Mirette (opera)

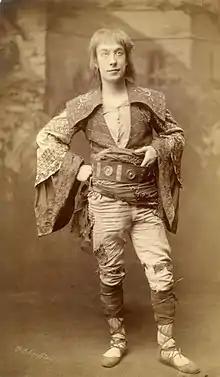
Walter Passmore as Bobinet

Gilbert and Sullivan's "Utopia Limited" was playing more weakly than its producer, Richard D'Oyly Carte, had expected, and he anticipated that he would need a new work for the Savoy Theatre for the summer of 1894. Messager was enjoying a growing international reputation, and Carte had already produced Messager's opera "La Basoche" at his Royal English Opera House in 1891–92. Carte commissioned Messager to write "Mirette", his first opera for British audiences. Later Messager works would prove to be more successful in England, including "The Little Michus" (1897), "Véronique" (which became a hit in London in 1904, six years after its 1898 Paris premiere), and "Monsieur Beaucaire" (1919, based on the novel by Booth Tarkington).